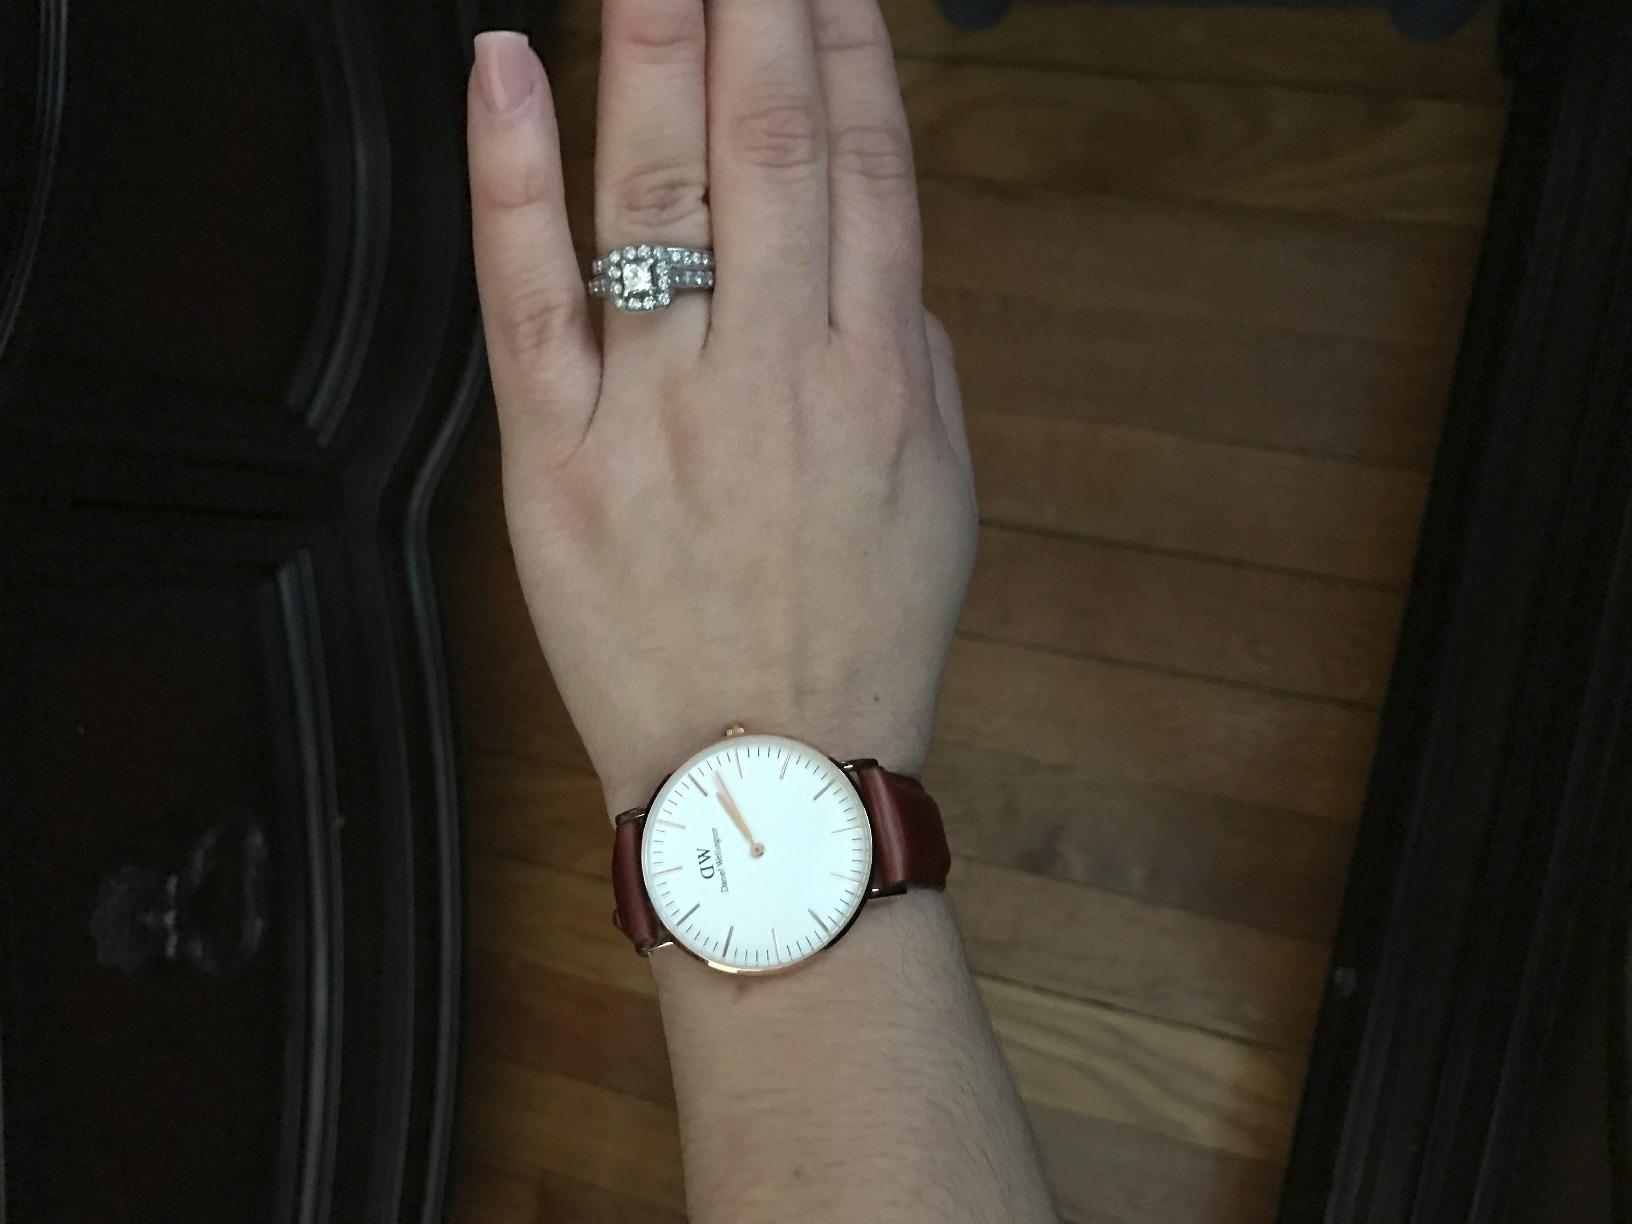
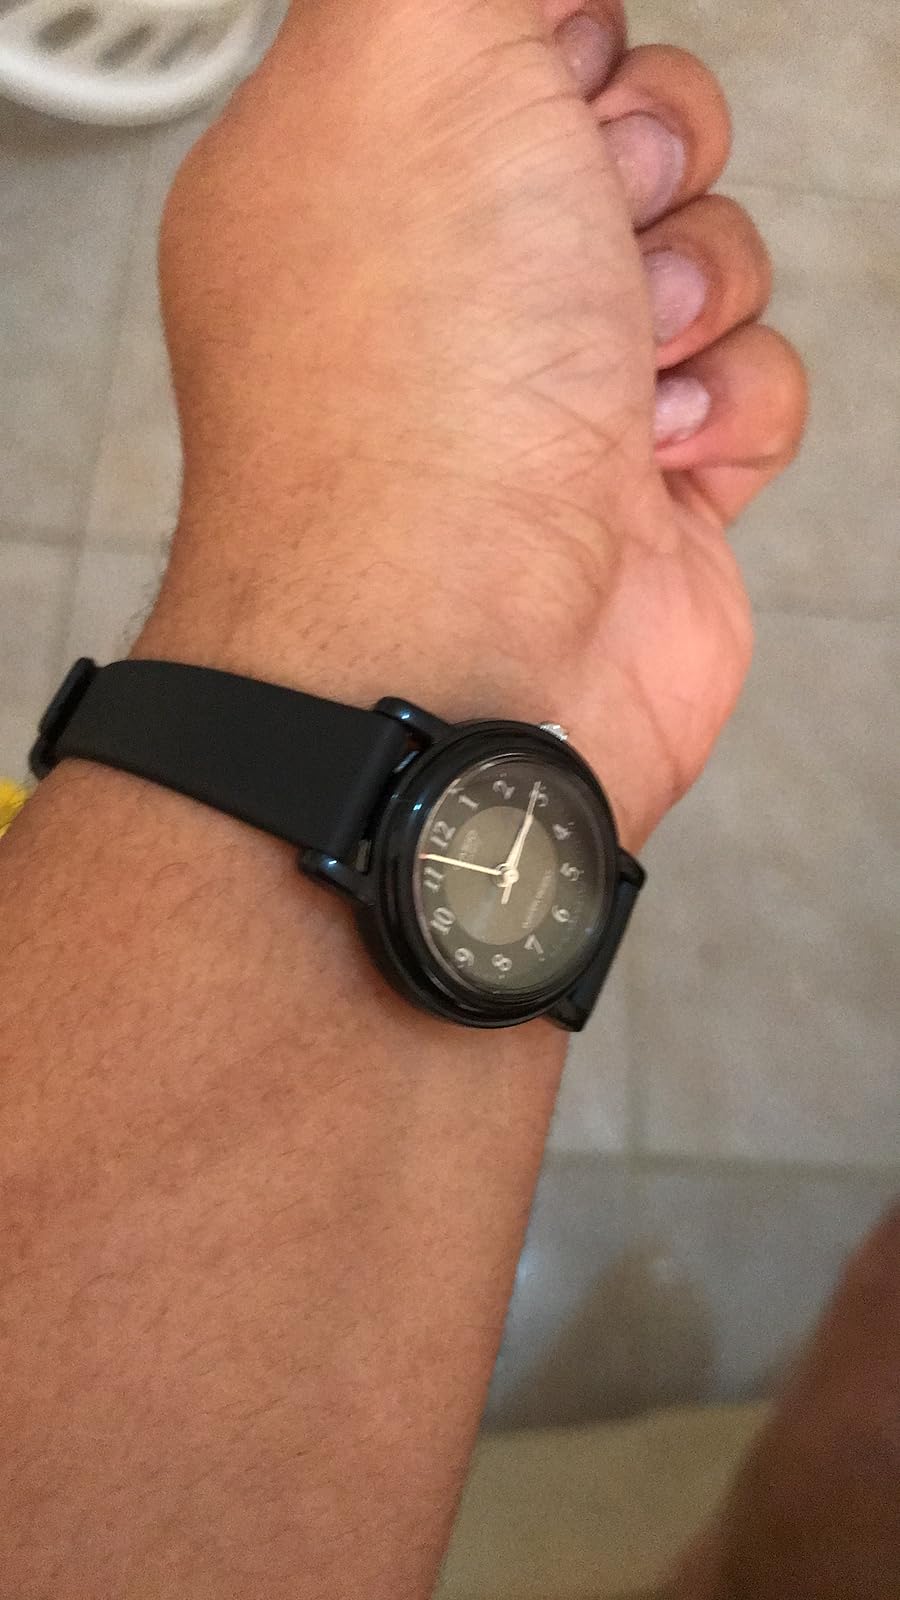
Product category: accessories_watch
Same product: no